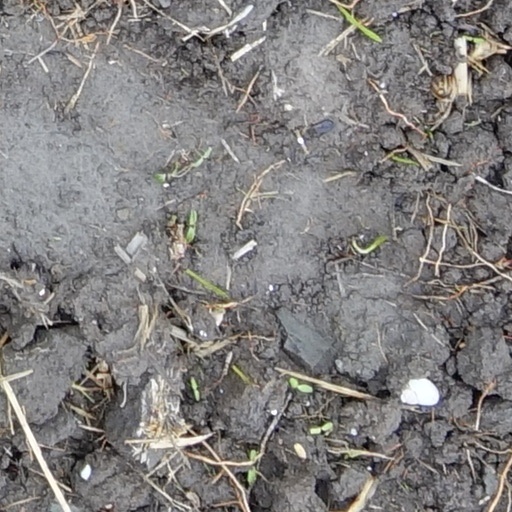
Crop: wheat